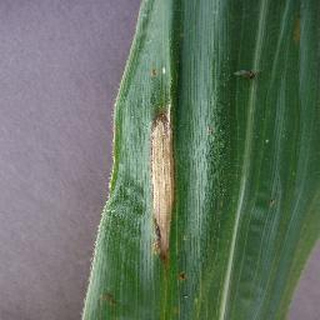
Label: corn_northern_leaf_blight